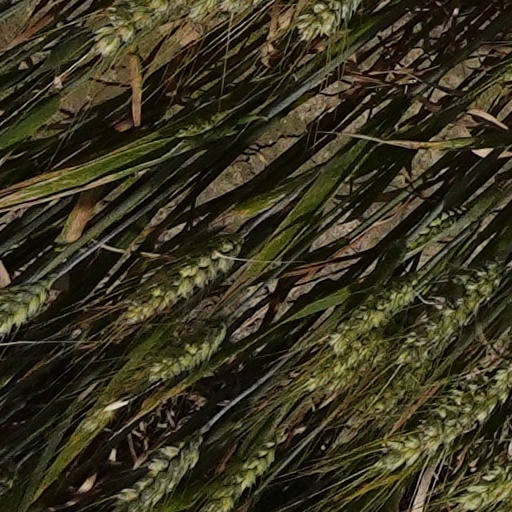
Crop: wheat